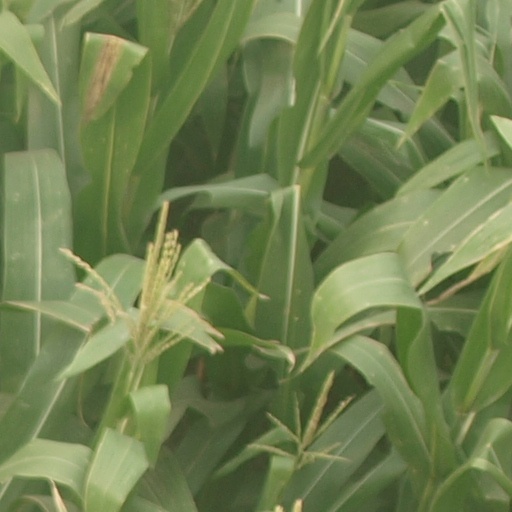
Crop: maize; corn